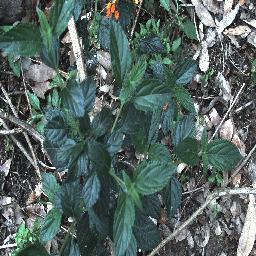
Label: lantana